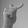
ASL letter: T